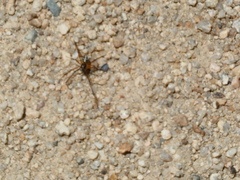
Species: Lactrodectus_hesperus